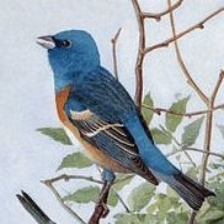
Species: LAZULI BUNTING
Scientific name: PASSERINA AMOENA
ImageNet parent category: indigo_bunting